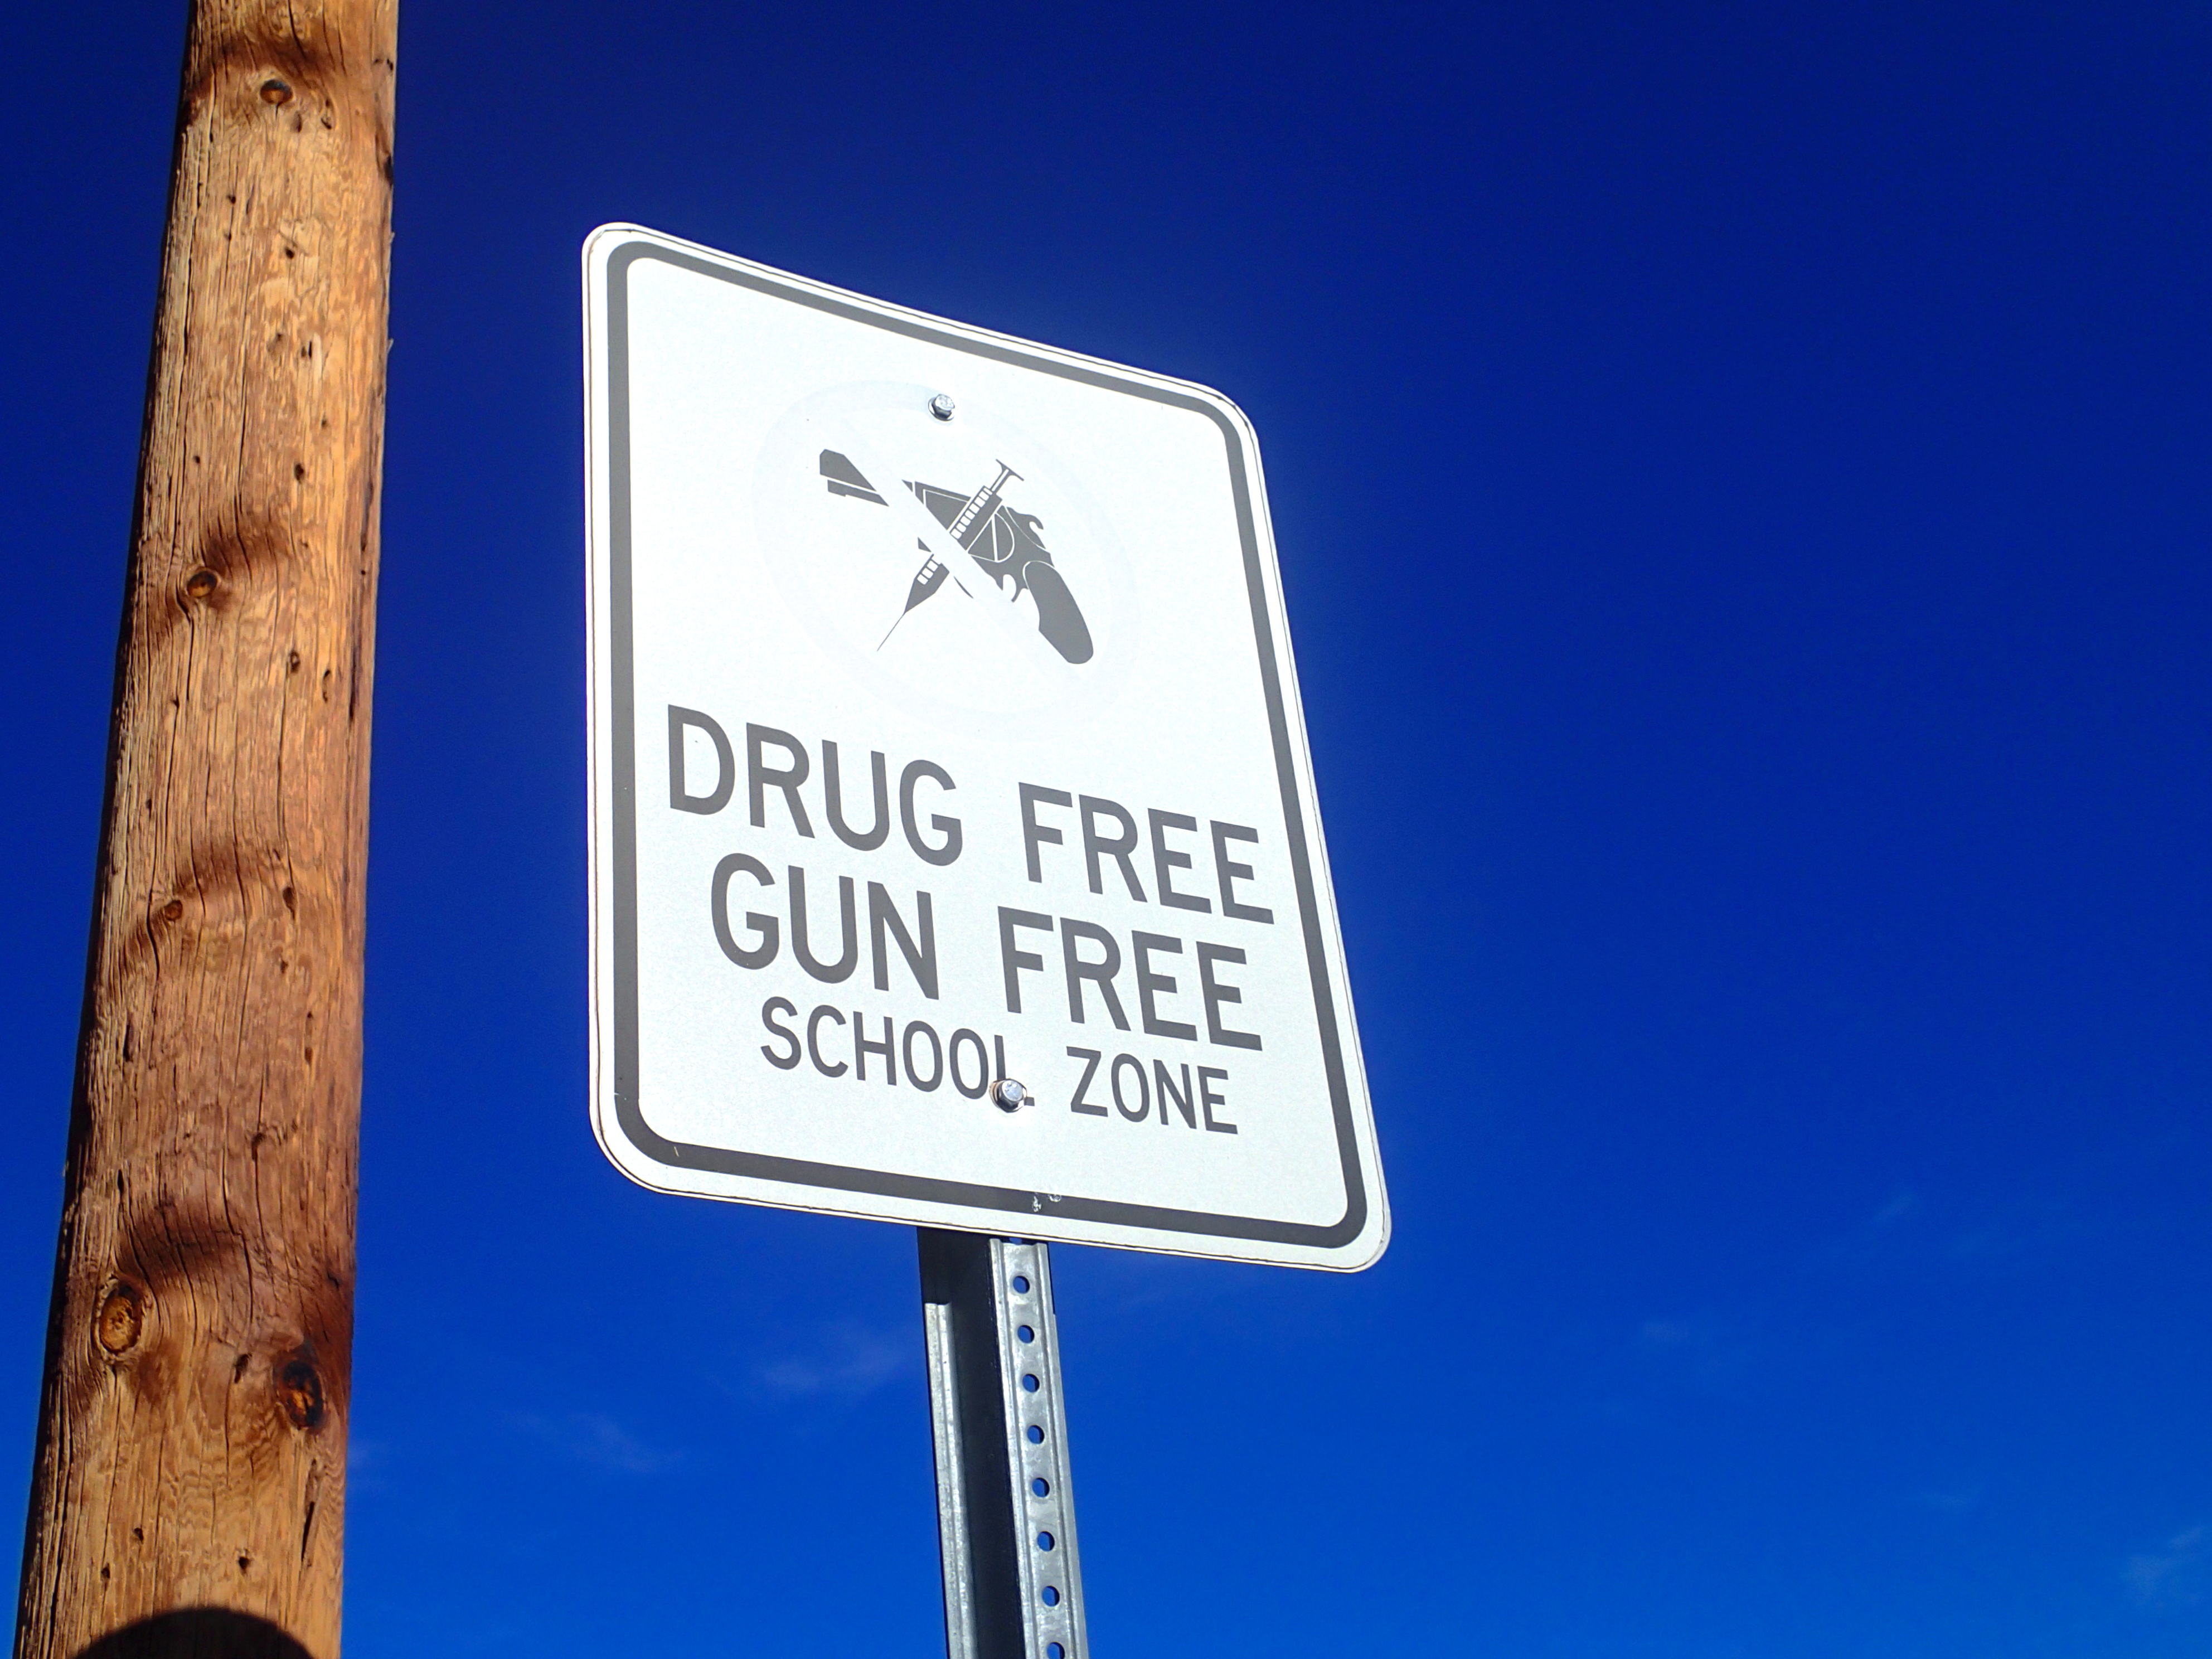
sign, street sign, signage, cool image, traffic sign